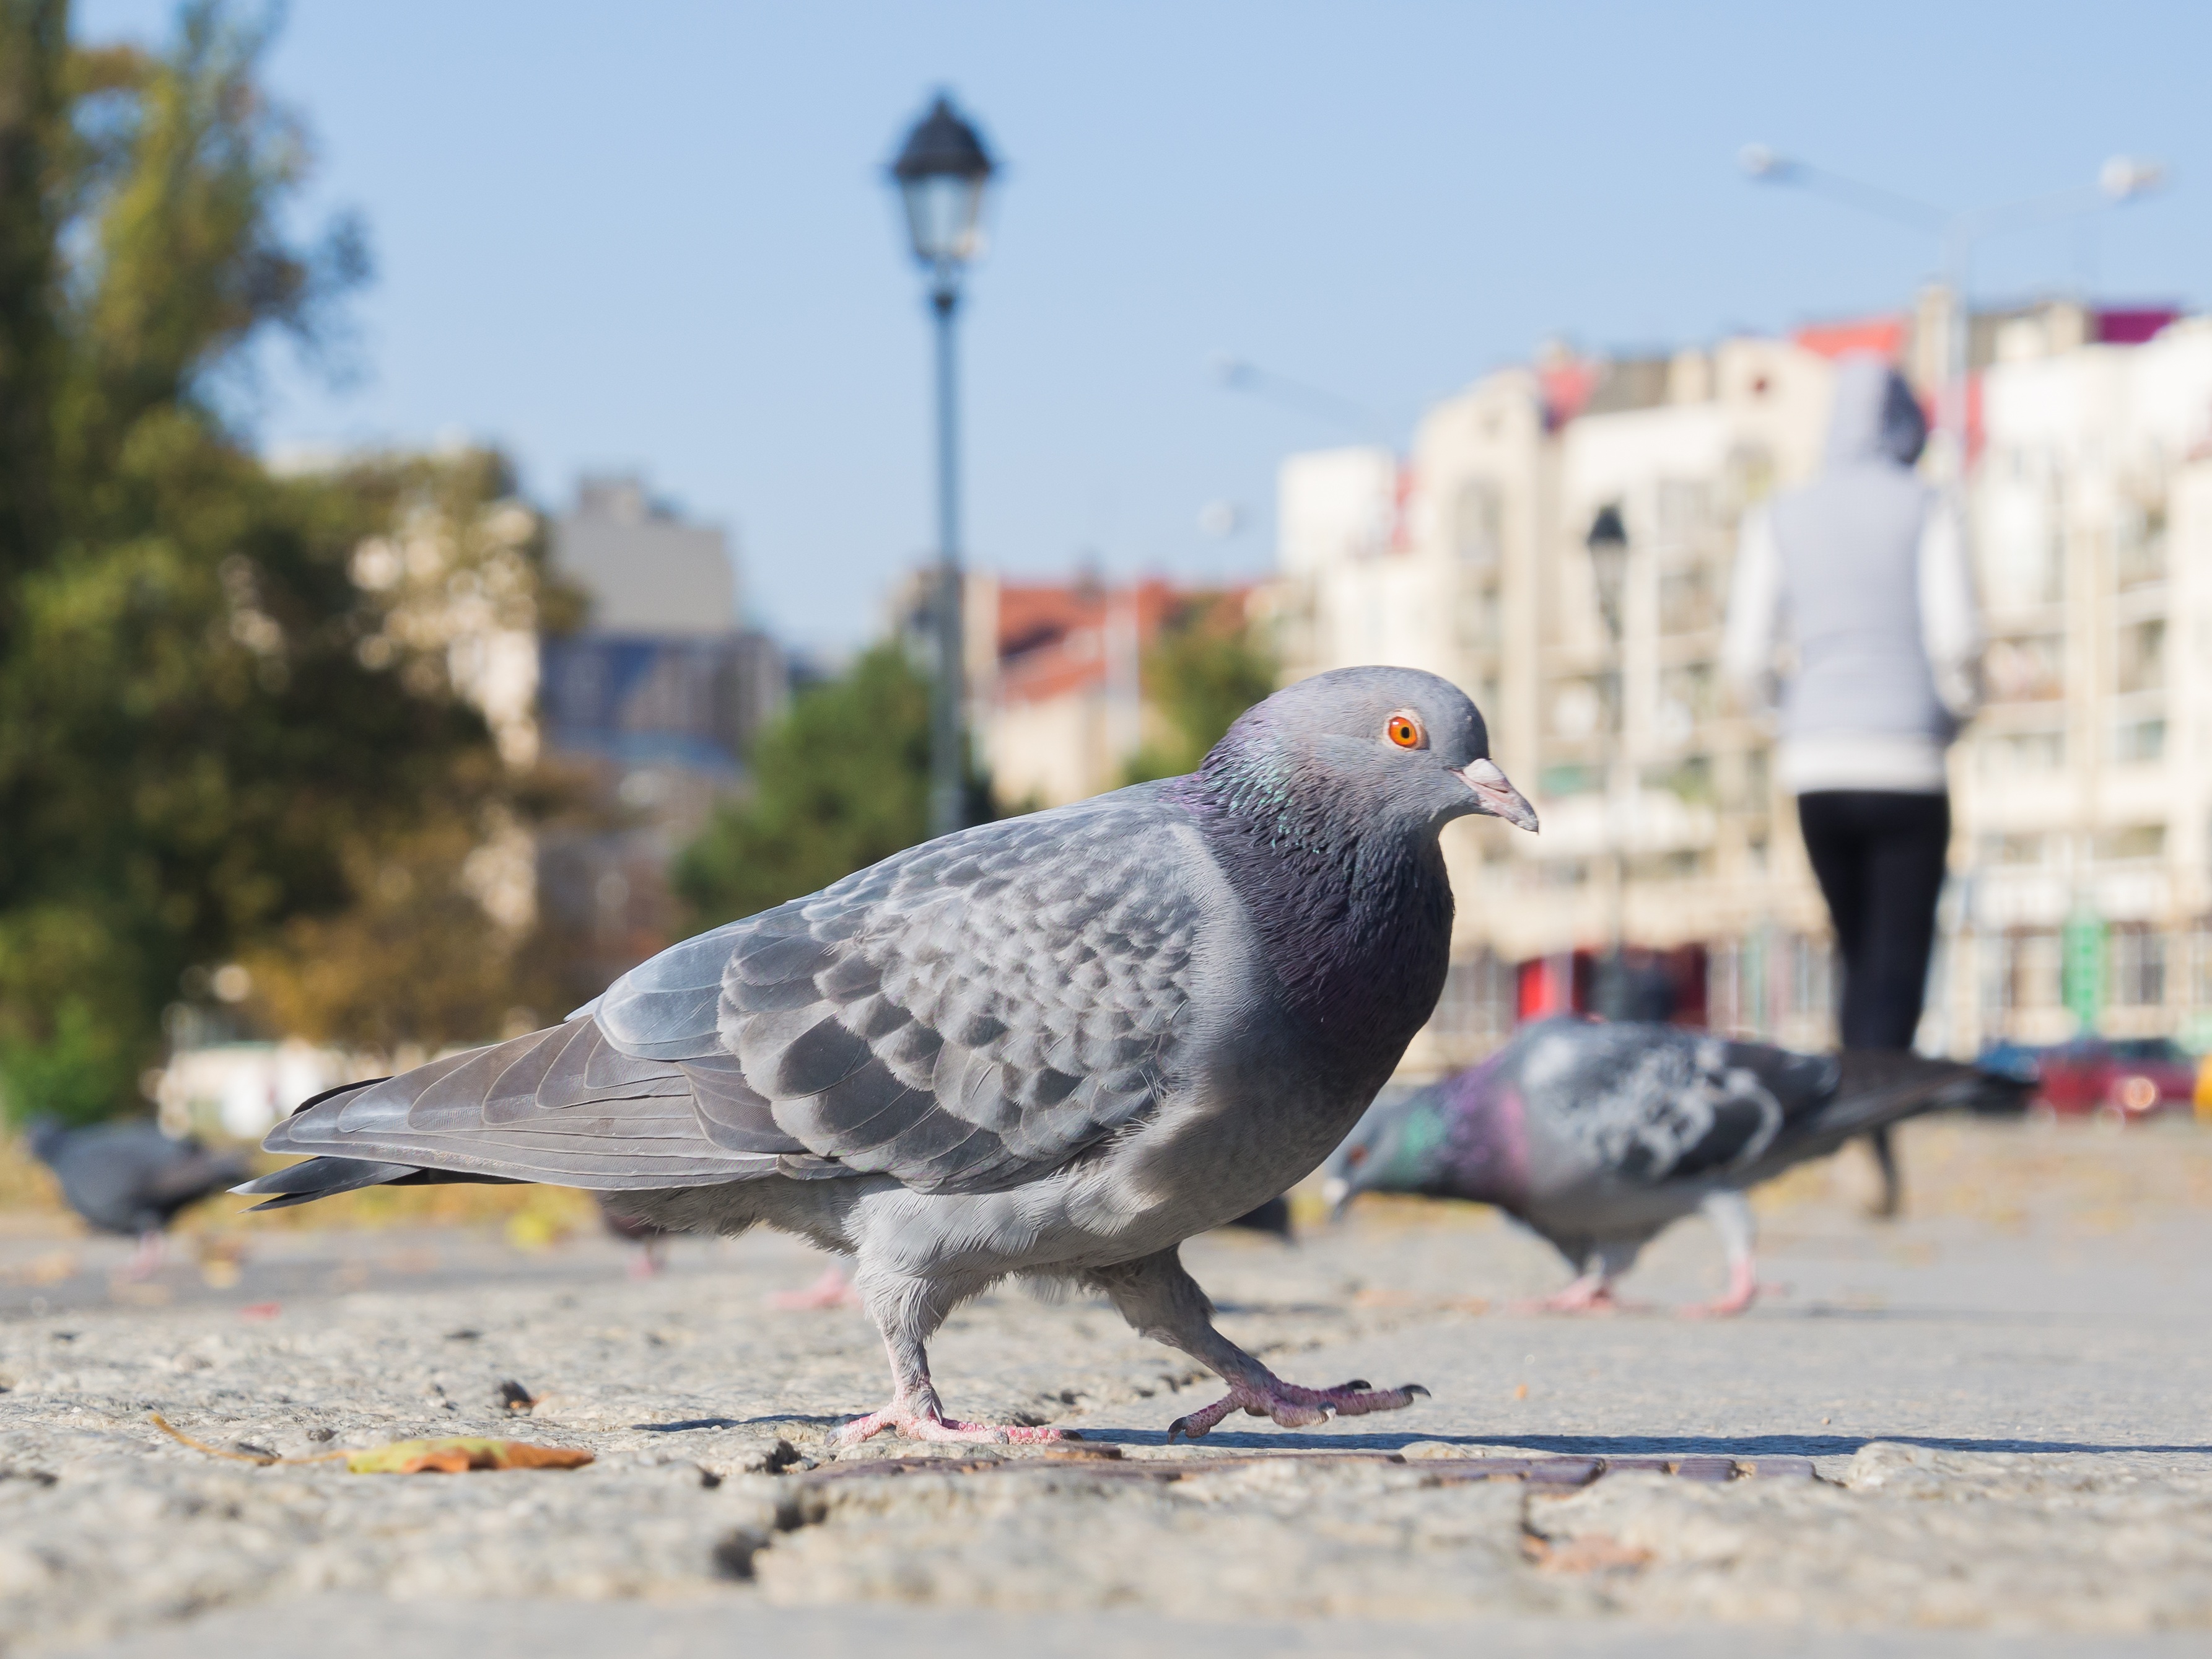
bird, urban, seabird, wildlife, portrait, beak, fauna, feathers, animals, dove, vertebrate, icon, falcon, the meetings of the, charadriiformes, pigeons and doves, stock dove, the symbol of the